Kepler-8

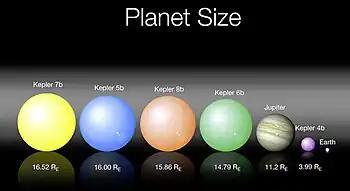
The first five planets discovered by Kepler, compared by relative size. Kepler-8b is depicted in orange.

Kepler-8 has an apparent magnitude of 13.9; in other words, as seen from Earth, Kepler-8 is an extremely dim star. It cannot be seen with the naked eye.